Mosara Garden

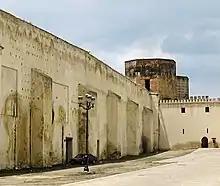
West wall of the New Mechouar (outer wall of the Dar al-Makina), which integrates the remains of the old Marinid aqueduct. The semi-circular outlines of its former arches are faintly visible along the wall, along with projecting buttresses that were part of its support. The octagonal towers of Bab Segma are visible at the end: the dark rectangular opening is presumed to be where the aqueduct passed inside the towers.

The gardens covered 67 hectares to the north of Fes el-Jdid and the Royal Palace; an area comparable in size to the city itself. They were located on the land that is now mostly occupied by the Bab Segma Cemetery. They were surrounded by their own walls which, according to Henri Bressolette and Jean Delarozière, were simply a continuation of the outer wall of Fes el-Jdid (which was protected by double walls along most of its perimeter, though the outer wall was generally smaller and less heavily fortified than the inner wall). A gate known as Bab Segma, with two massive octagonal towers, would have acted as an entrance to the gardens on their eastern side, not far from Bab Dekkakin and the northern entrance of the city.